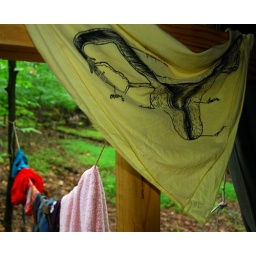
in the tree house